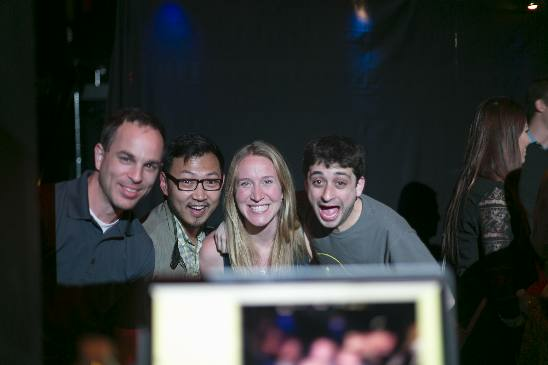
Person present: Yes